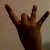
The image shows a hand gesture representing the number 8 in Indian Sign Language.